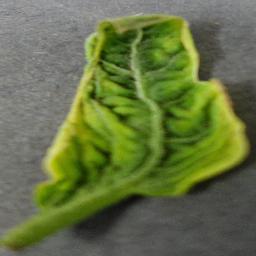
Label: Tomato___Tomato_Yellow_Leaf_Curl_Virus